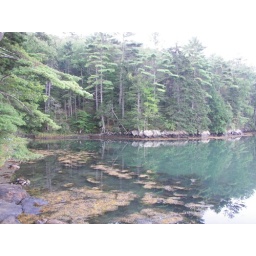
Shoreline in Maine where a river meets the ocean--this area is salt water mudflats when the tide is out.